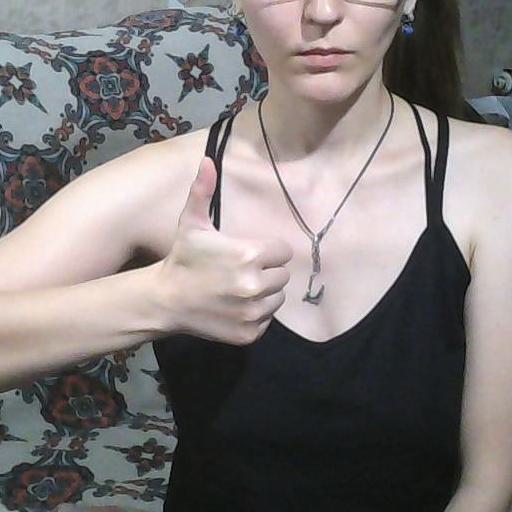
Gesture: like